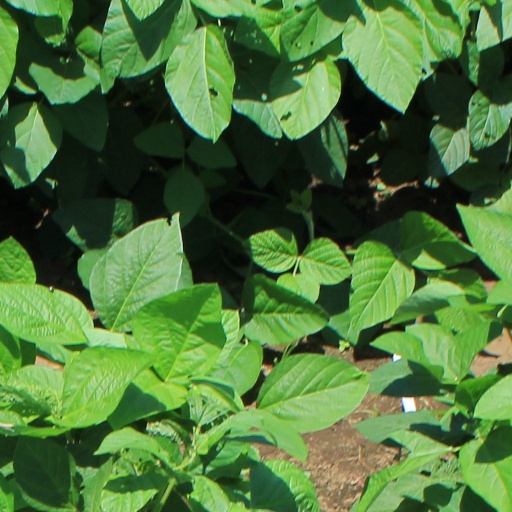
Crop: soybean